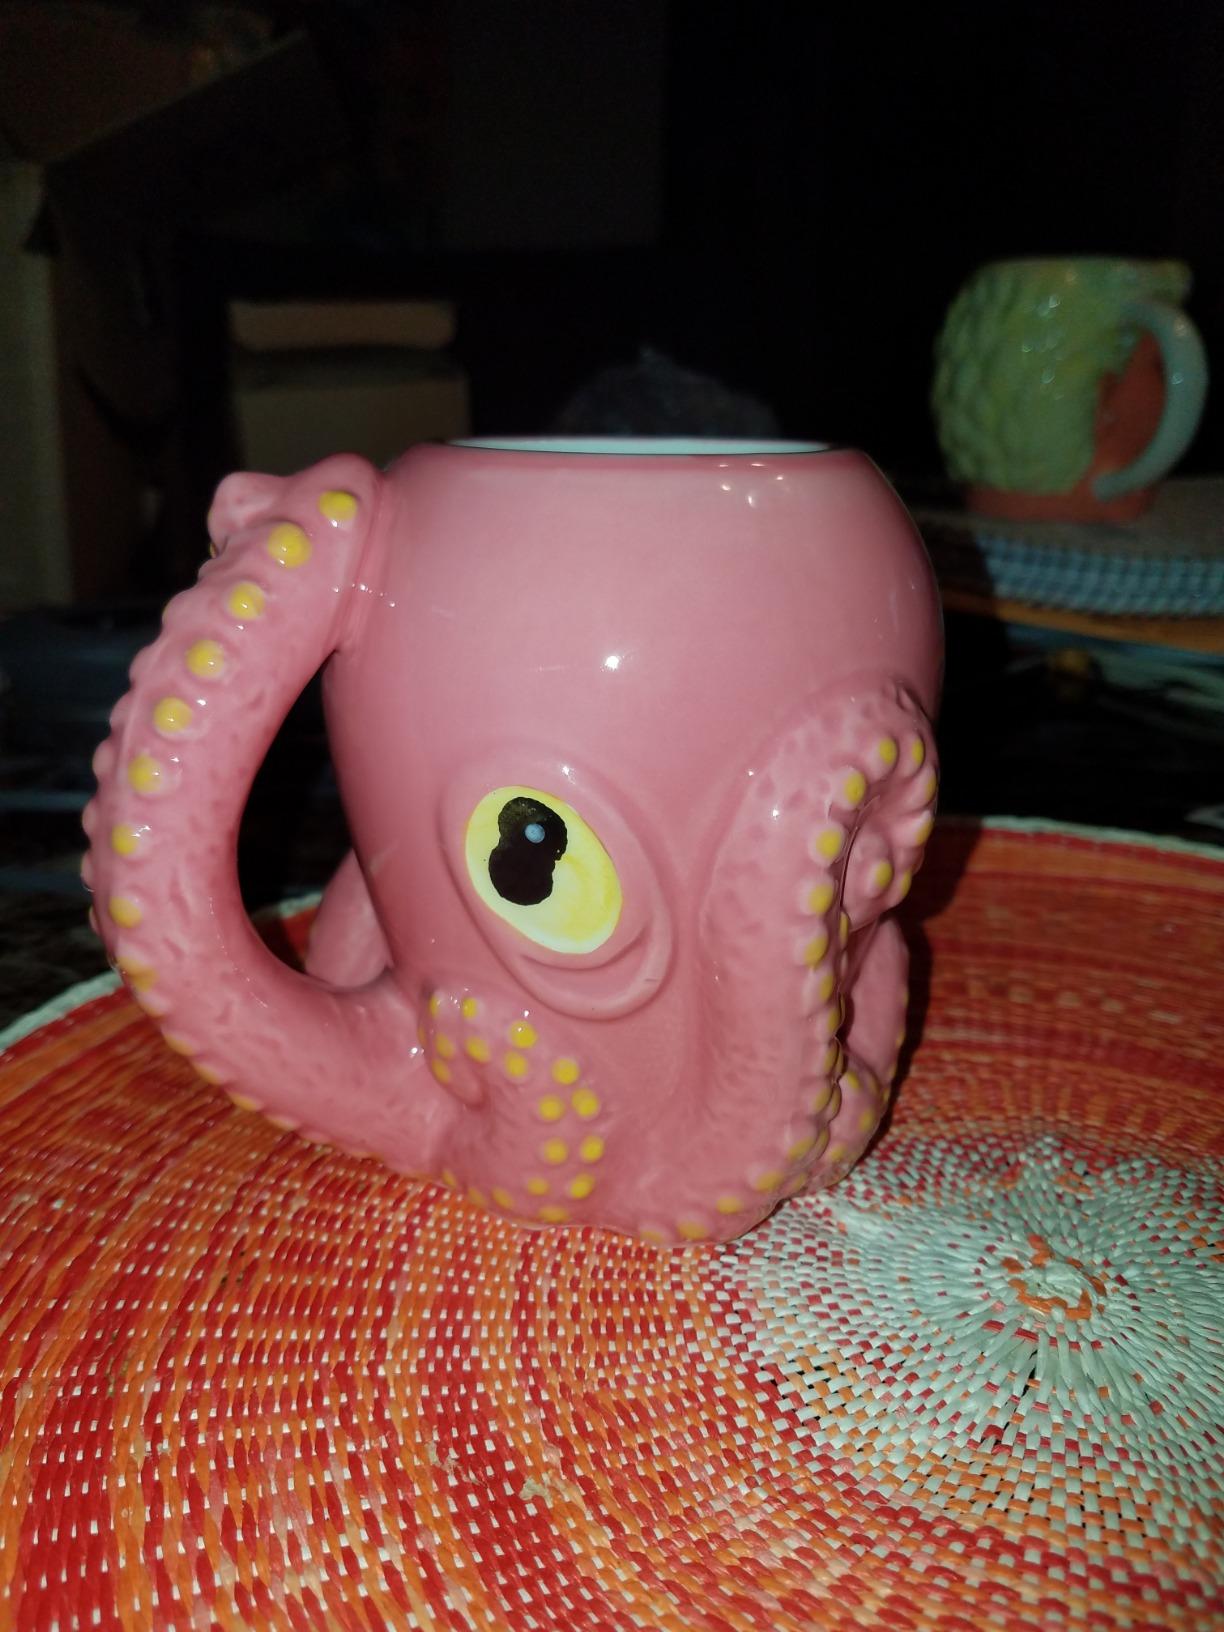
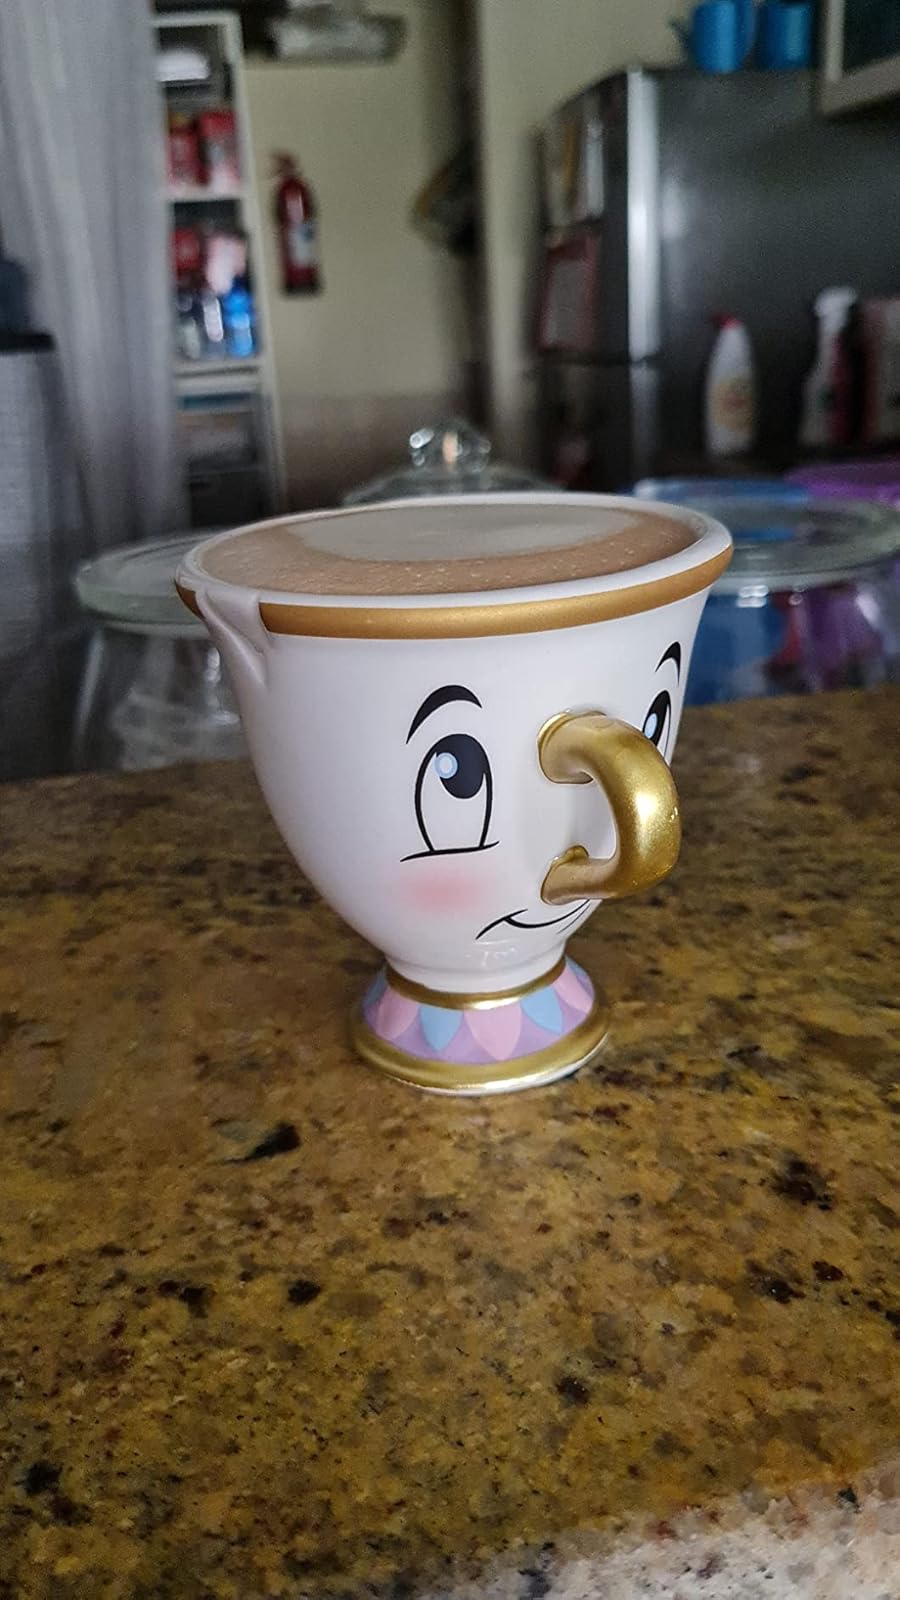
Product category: items_mug
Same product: no